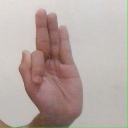
अक्षर: फ